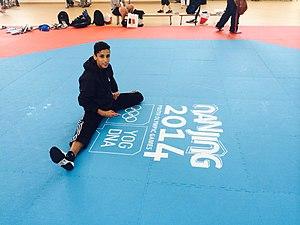
Si Mohamed Ketbi, né le 27 décembre 1997 à Schaerbeek en Belgique, est un pratiquant de taekwondo international belge, vice-champion du monde en -58 kg. Il est le premier à avoir décroché le titre de vice-champion du monde de taekwondo pour la Belgique.